Cat-scratch disease

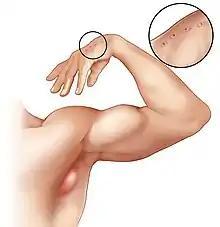
An enlarged lymph node in the armpit region of a person with cat-scratch disease, and wounds from a cat scratch on the hand.

Cat-scratch disease (CSD) is an infectious disease that most often results from a scratch or bite of a cat. Symptoms typically include a non-painful bump or blister at the site of injury and painful and swollen lymph nodes. People may feel tired, have a headache, or a fever. Symptoms typically begin within 3–14 days following infection.